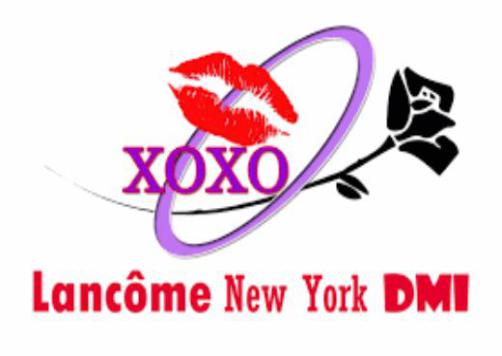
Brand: lancome
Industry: Necessities